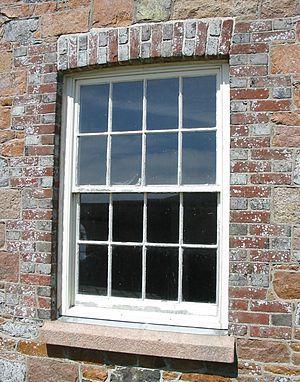
Château Élisabeth, Jersey Nrf: Châté Lîzabé, Jèrri
La fenêtre dite à guillotine est caractérisée par un châssis composé de deux parties, l'ouvrant, la partie basse du châssis, coulissant verticalement entre deux rainures ménagées dans le dormant. Ce système est traditionnel dans les îles britanniques, ainsi que dans tous les pays de peuplement britannique. Cette fenêtre fut autrefois assez répandue aux Pays-Bas, on peut d'ailleurs encore en voir dans le centre historique d'Amsterdam. Elle apparaît aussi sporadiquement au Portugal.